0-8-6-0T

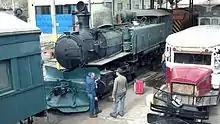
Kitson-Meyer 3348, under restoration in 2013

Six locomotives with this wheel arrangement were built by Kitson & Co. as Kitson Meyers for the Transandine Railway, three of which survive today.